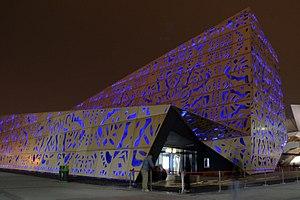
L'Expo 2010 est une Exposition universelle qui s'est tenue à Shanghai, en Chine, du 1ᵉʳ mai 2010 au 31 octobre 2010. La ville a été choisie le 3 décembre 2002 par le Bureau international des Expositions pour accueillir cette Exposition.